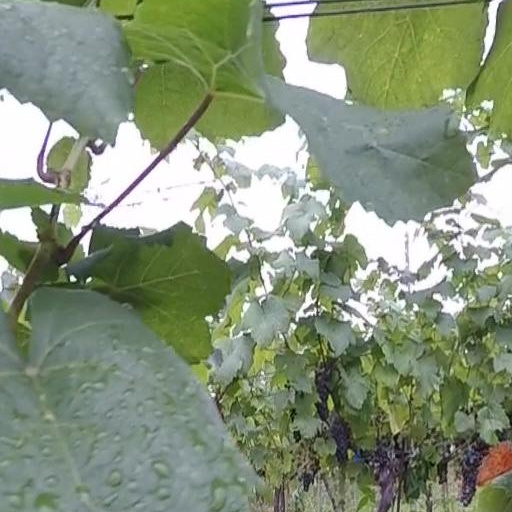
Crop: grape